Geography of Mongolia

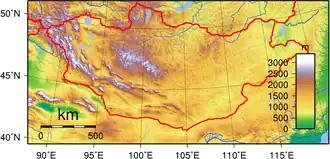
Topography of Mongolia

Some of Mongolia's waterways drain to the oceans, but many finish at Endorheic basins in the deserts and the depressions of Inner Asia. Rivers are most extensively developed in the north, and the country's major river system is that of the Selenge, which drains via Lake Baikal to the Arctic Ocean. Some minor tributaries of Siberia's Yenisei River, which also flows to the Arctic Ocean, rise in the mountains of northwestern Mongolia. In northeastern Mongolia the Onon River drains into the Pacific Ocean through the Shilka River in Russia and the Amur (Heilong Jiang) rivers, forming the tenth longest river system in the world.